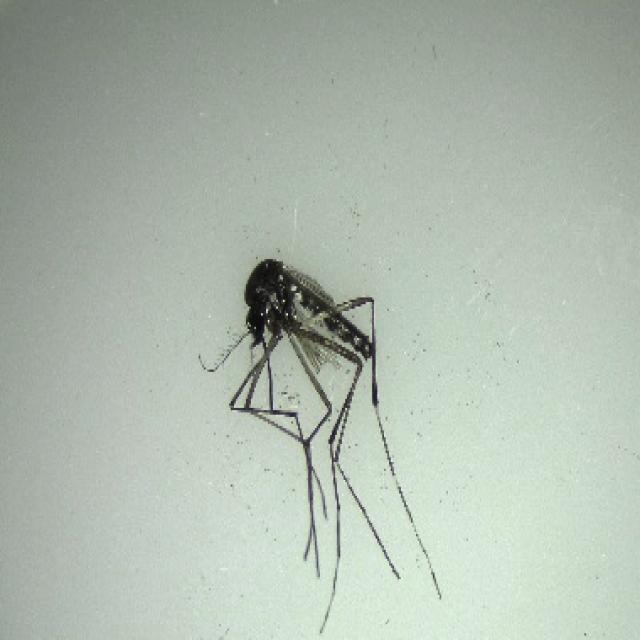
Species: aedes_albopictus